Gabor transform

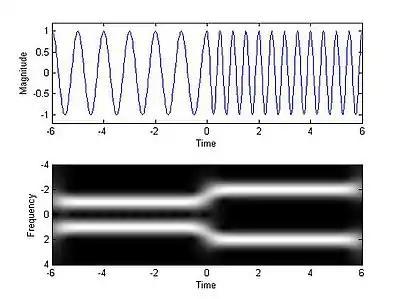
Time/frequency distribution.

The main application of the Gabor transform is used in time–frequency analysis. Take the following function as an example. The input signal has 1 Hz frequency component when "t" ≤ 0 and has 2 Hz frequency component when "t" > 0